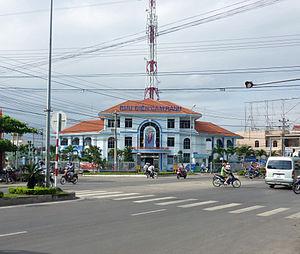
Cam Ranh est une ville du Viêt Nam dans la province de Khánh Hòa.